Anne de Joyeuse

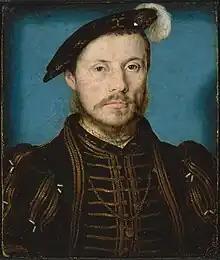
Anne de Montmorency who would be a patron to the family in the mid 16th century

The Joyeuse were a noble family from the south of the massif-central. They traced their nobility back to the 12th and 11th Centuries as an offshoot of the house of Châteauneuf-Randon. During the thirteenth century they became barons of Joyeuse from which they would draw their name. In 1431 the barony was erected into a viscounty in favour of Louis de Joyeuse. Several generations later members of the family served as "Chambellans" (Chamberlains) for the duke of Bourbon and king of France. The Joyeuse family possessed and would continue to develop during the political ascendency of Anne de Joyeuse, a strong clientele system in eastern Languedoc which was of great value to the king in his project to reintegrate the provinces into the royal orbit. Henri III saw their influence in Languedoc as a useful counterbalance to the other main noble family of Languedoc, their former patrons, the Montmorency.